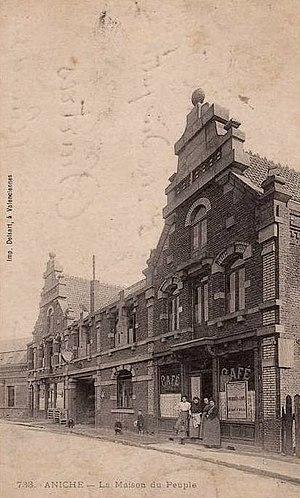
Aniche La maison du peuple
Charles Delzant, né Charles Letot à Fresnes-sur-Escaut le 1ᵉʳ janvier 1874 et mort le 28 juin 1943 à Paris, est militant anarcho-syndicaliste, secrétaire de la Fédération nationale des verriers de 1920 à 1927, directeur du journal La Voix des verriers dont la rédaction se situe à la maison du peuple rue de la Pyramide à Aniche.